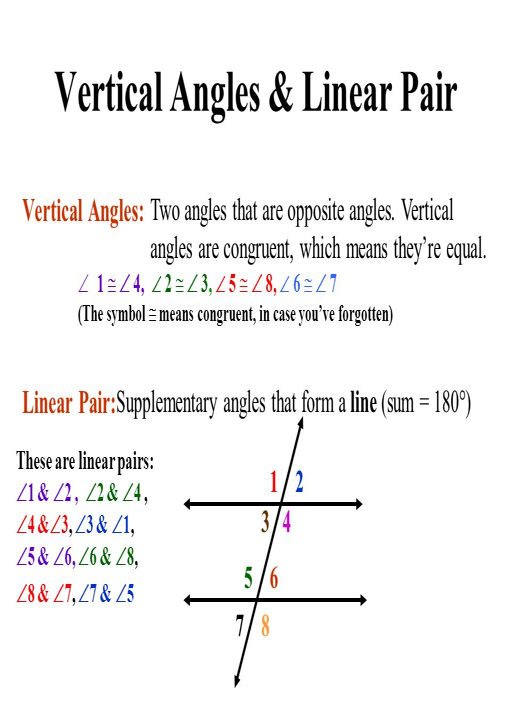
transversal definition : a line that intersects lines in a plane at different points is called a transversal .